Joe Baldacci

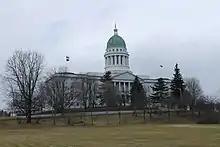
Baldacci was elected to the Maine Senate in 2020.

Following law school, Baldacci returned to Bangor and started a law practice. He was first elected to the Bangor City Council in 1996 and re-elected in 1999, also serving a term as City Council chairman and Mayor—in Bangor, these two titles belong to one position—and remaining on the council until 2002.